January 1998 North American ice storm

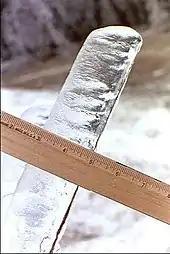
of ice on a twig, illustrating the impact.

Many power lines broke and over 1,000 transmission towers collapsed in chain reactions under the weight of the ice, leaving more than 4 million people without electricity, most of them in southern Quebec, western New Brunswick and Eastern Ontario, some of them for an entire month. At least twenty-five people died in the areas affected by the ice, primarily from hypothermia, according to Environment Canada. Twelve more deaths and hundreds of millions of dollars in additional damage were caused by the flooding farther south from the same storm system.